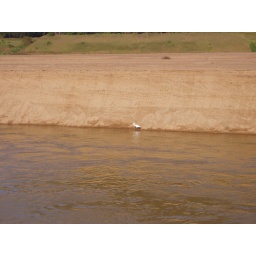
Beautiful bird near the river bank